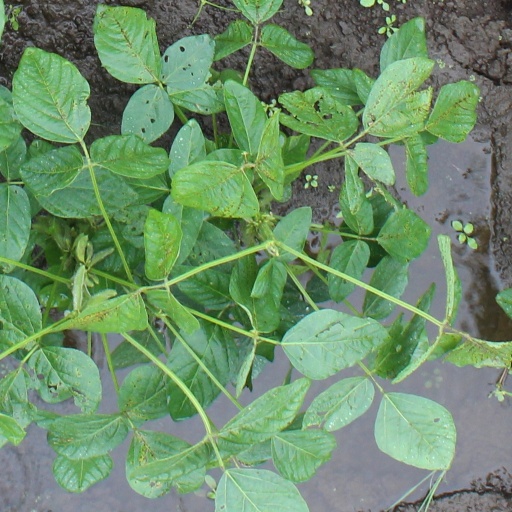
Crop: soybean